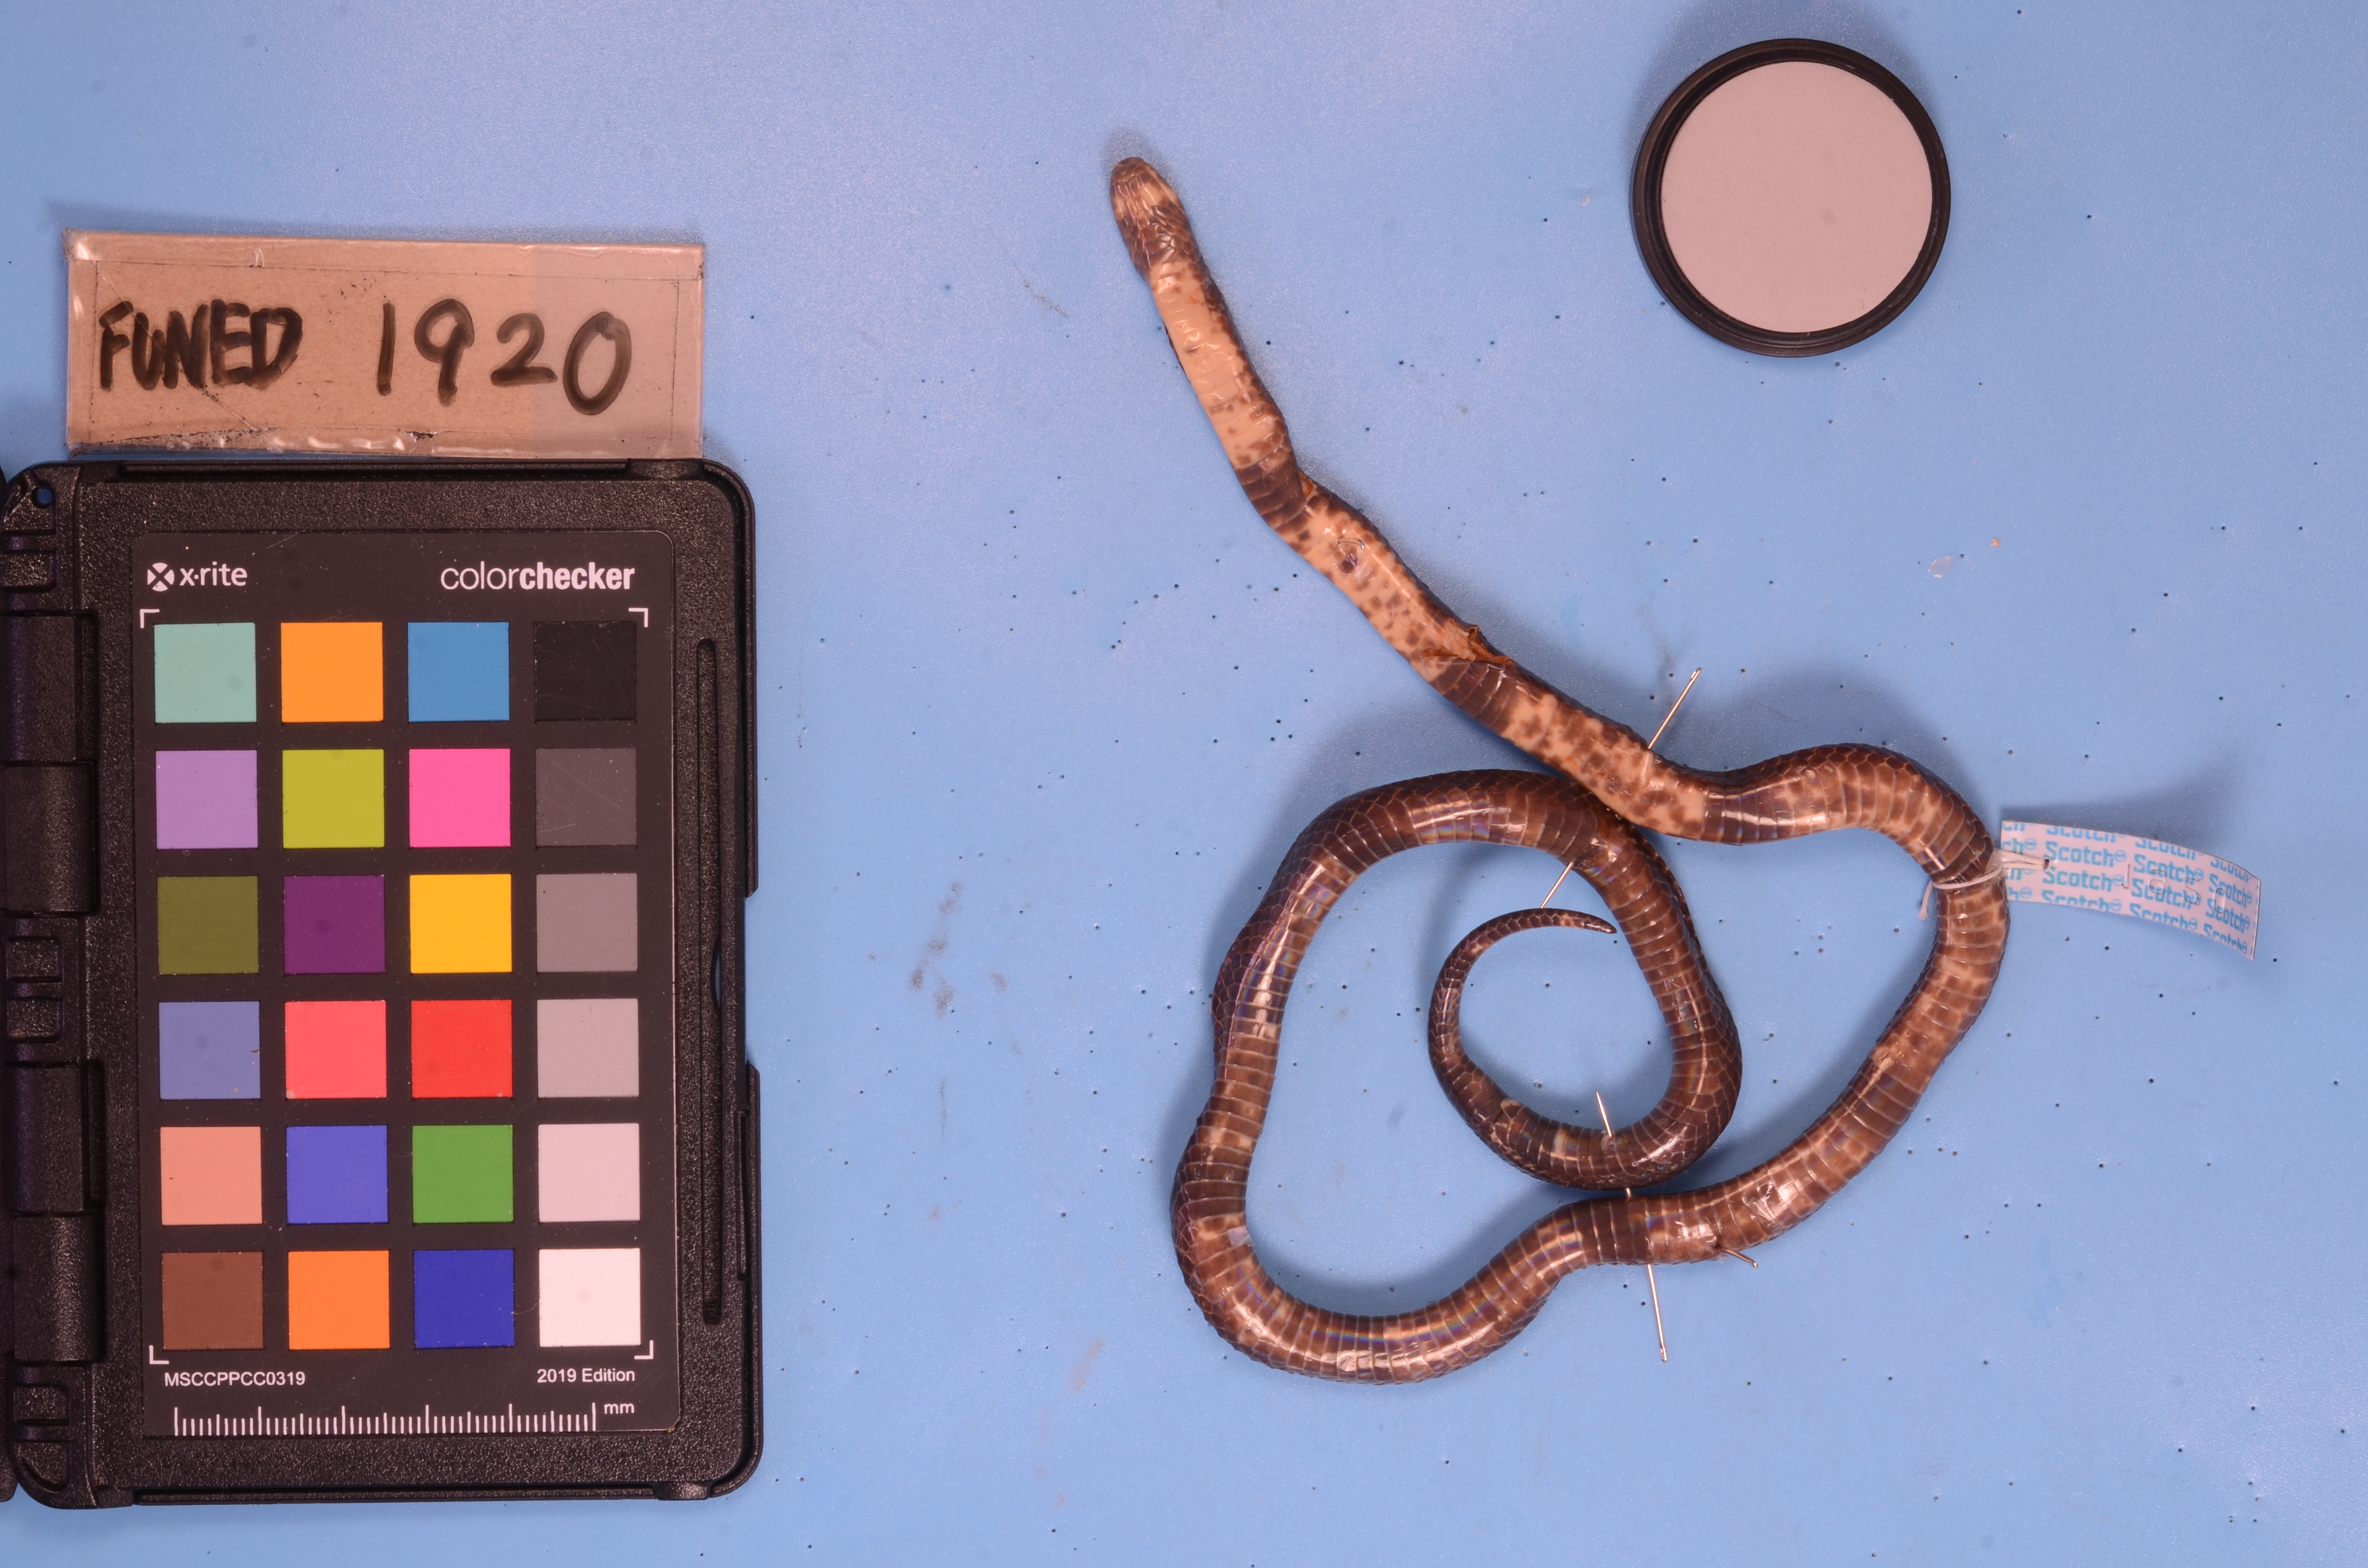
Species: Micrurus paraensis
View: ventral
Mimicry status: model